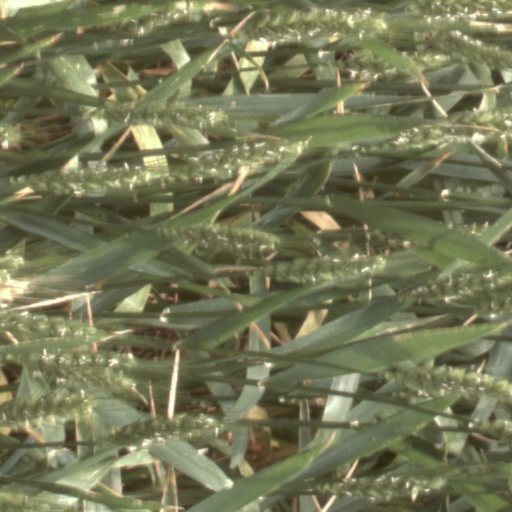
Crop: wheat